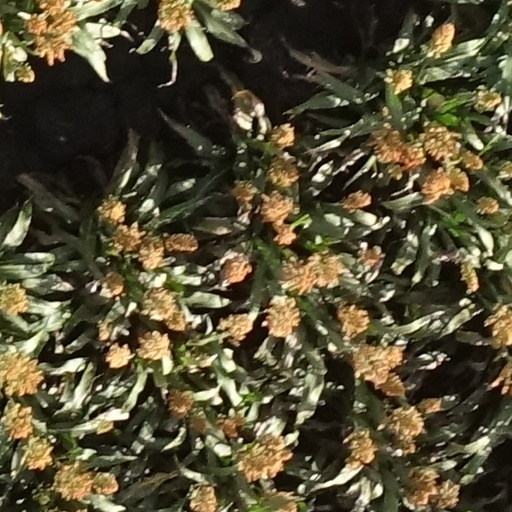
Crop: sorghum